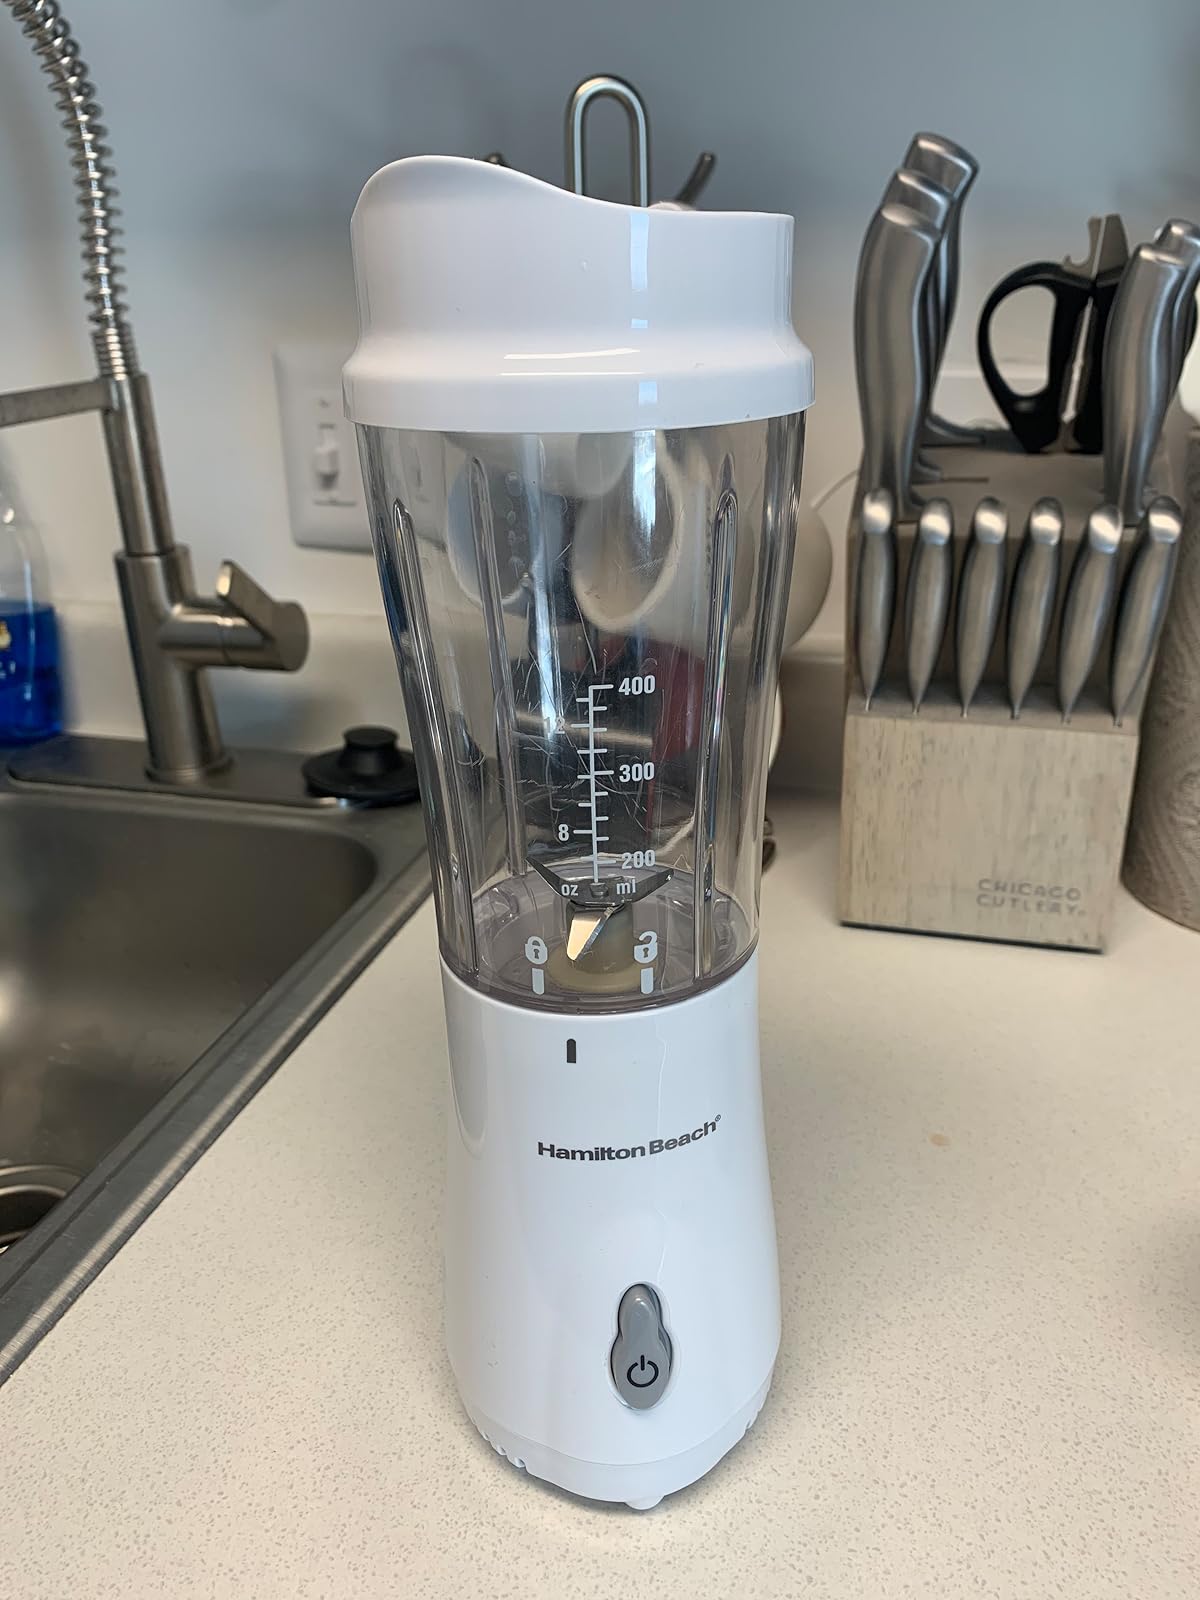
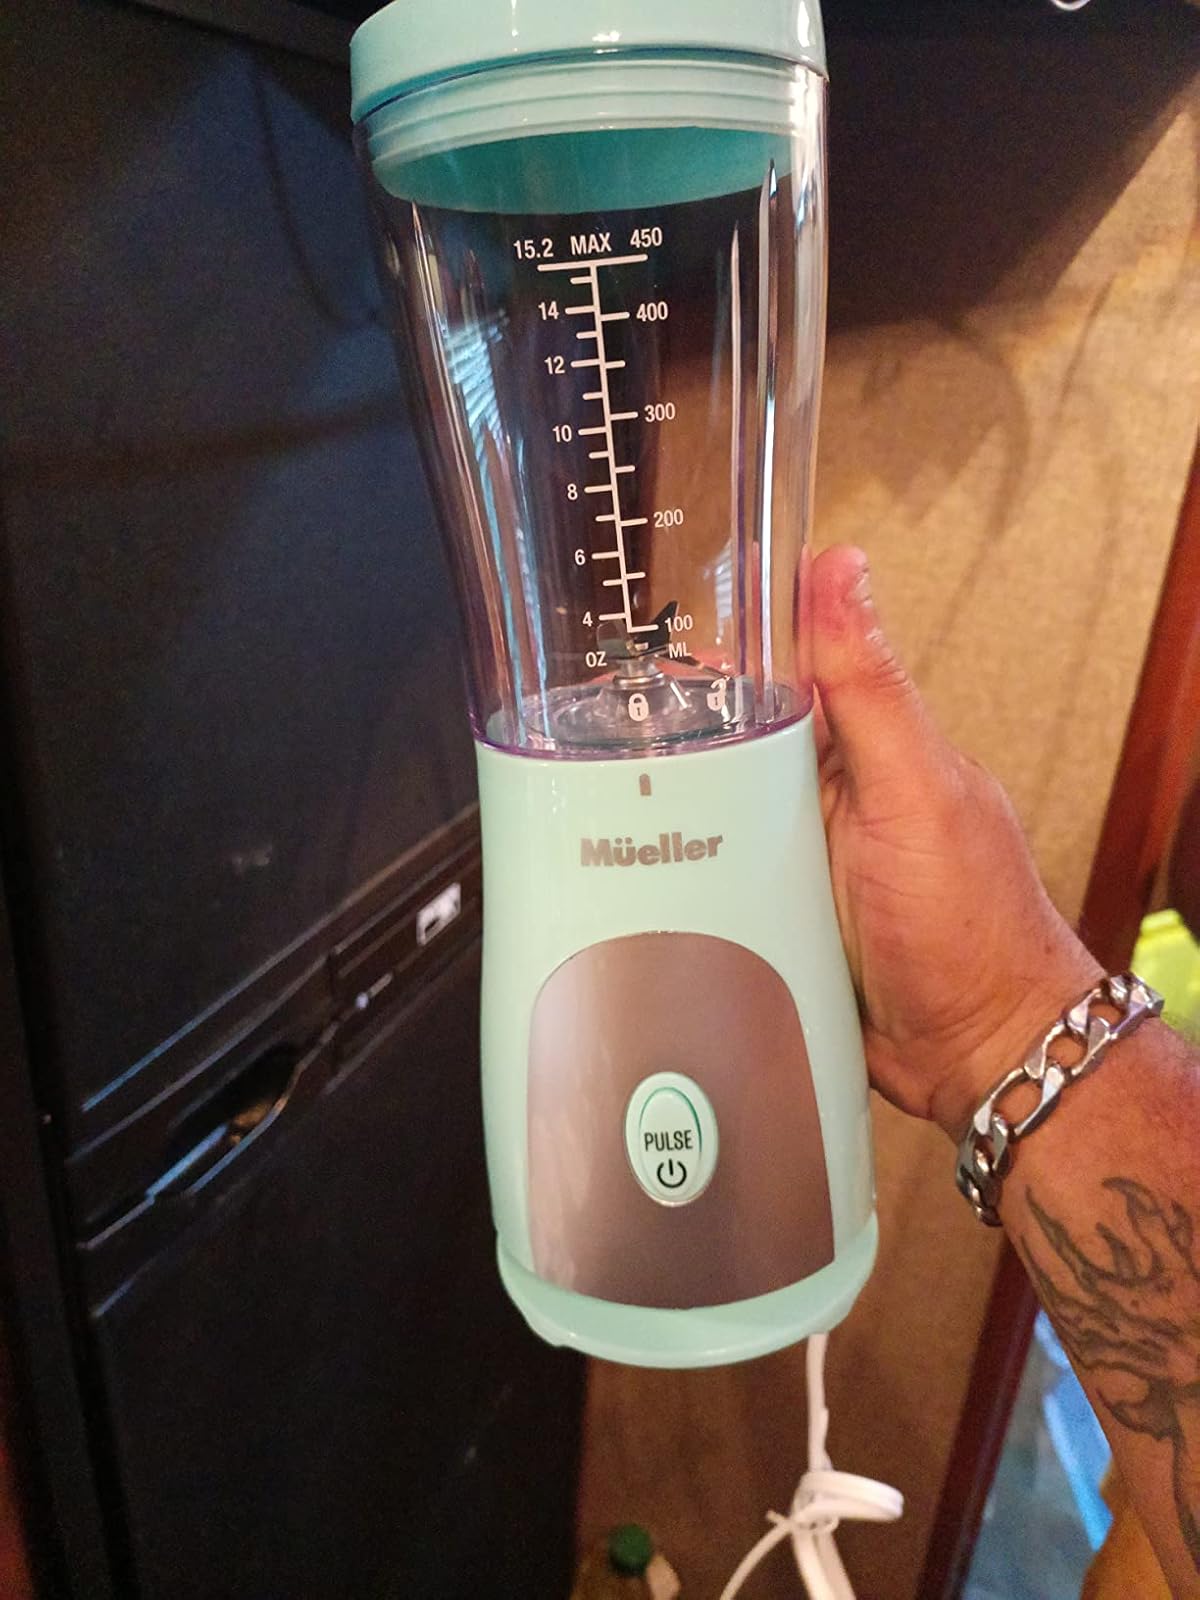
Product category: items_blender
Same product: no